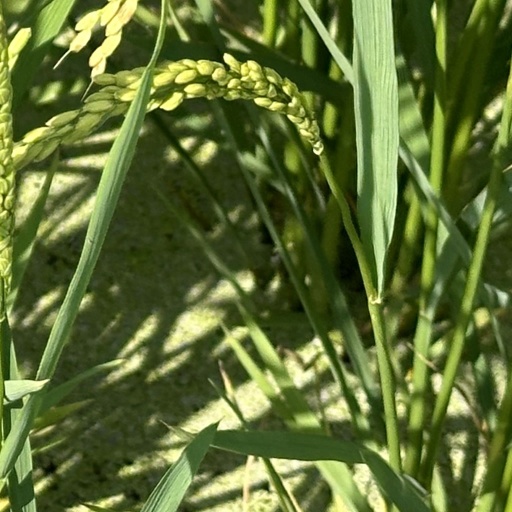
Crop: rice